Battle of Buna–Gona: Allied forces and order of battle

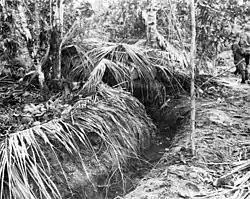
A communications trench connecting bunkers (foreground) leads to a heavily camouflaged Japanese bunker (background) made from coconut logs.

Brigadier General Charles A. Willoughby told MacArthur before the operation that there was "little indication of an attempt to make a strong stand against the Allied advance." Based on what little they knew about the area, Allied intelligence believed that widespread swampland would render the construction of strongpoints in the Buna–Gona area impossible. Scanty, ill-informed intelligence led MacArthur to believe that Buna could be taken with relative ease.